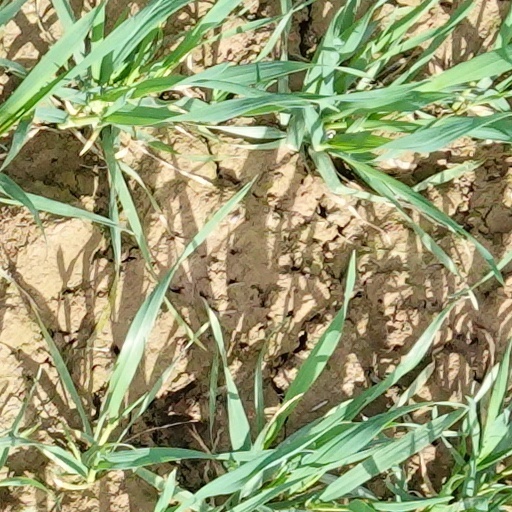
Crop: wheat